Last Song in Paris

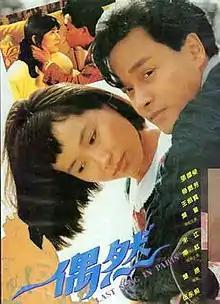
Film poster

Last Song in Paris (in Chinese 偶然) is a 1986 Hong Kong romance film written and directed by Chor Yuen and starring Leslie Cheung, Anita Mui, Joey Wong and Cecilia Yip